Bond Street Baptist Church

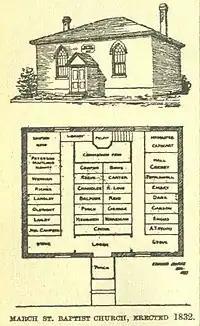
March St. Baptist Church (Toronto; 1832)

At the outbreak of the War of 1812, Baptist life in Ontario was little more than embryonic. There were fourteen churches in all with at total membership of around 400.